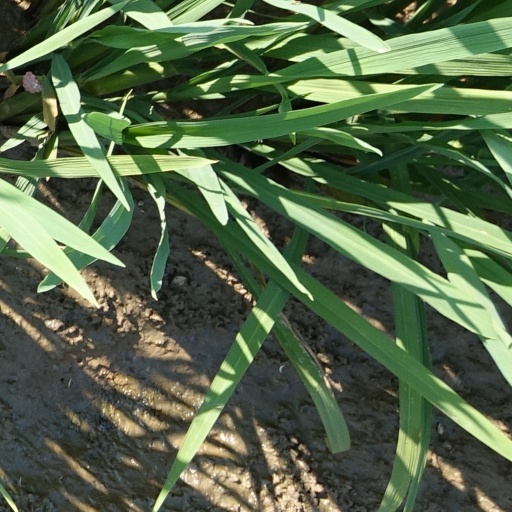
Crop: rice